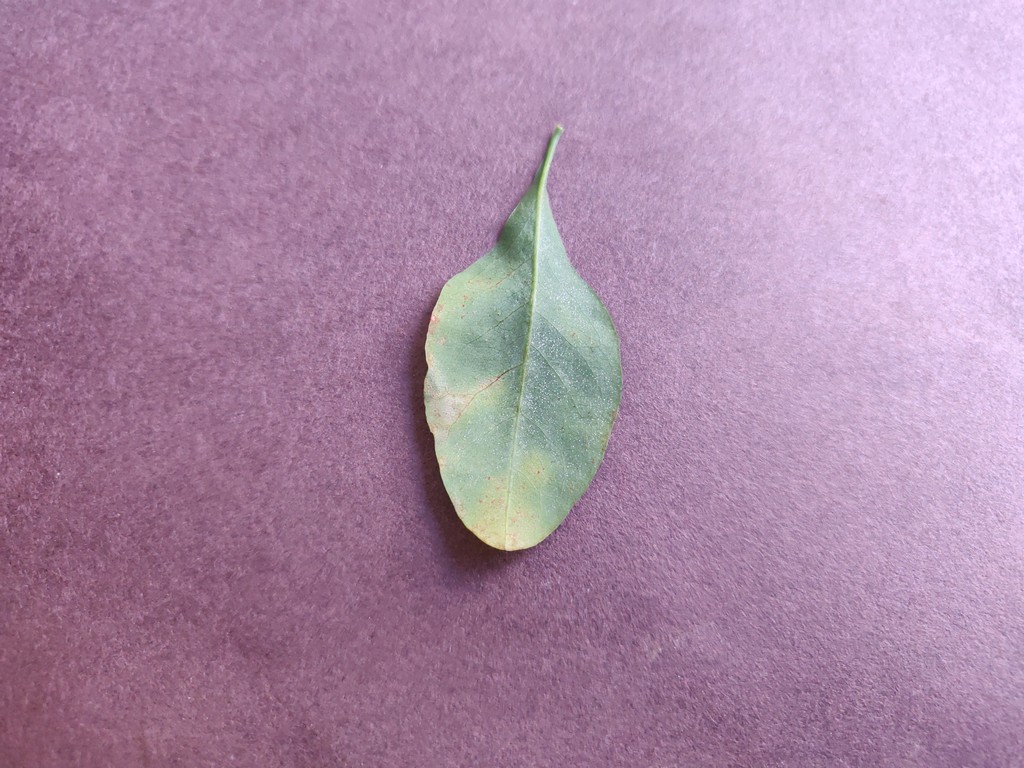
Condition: Unhealthy
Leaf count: single
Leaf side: back